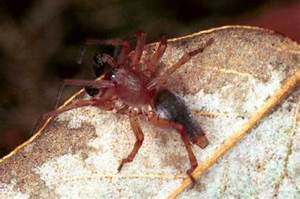
Label: spider